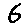
Label: 6